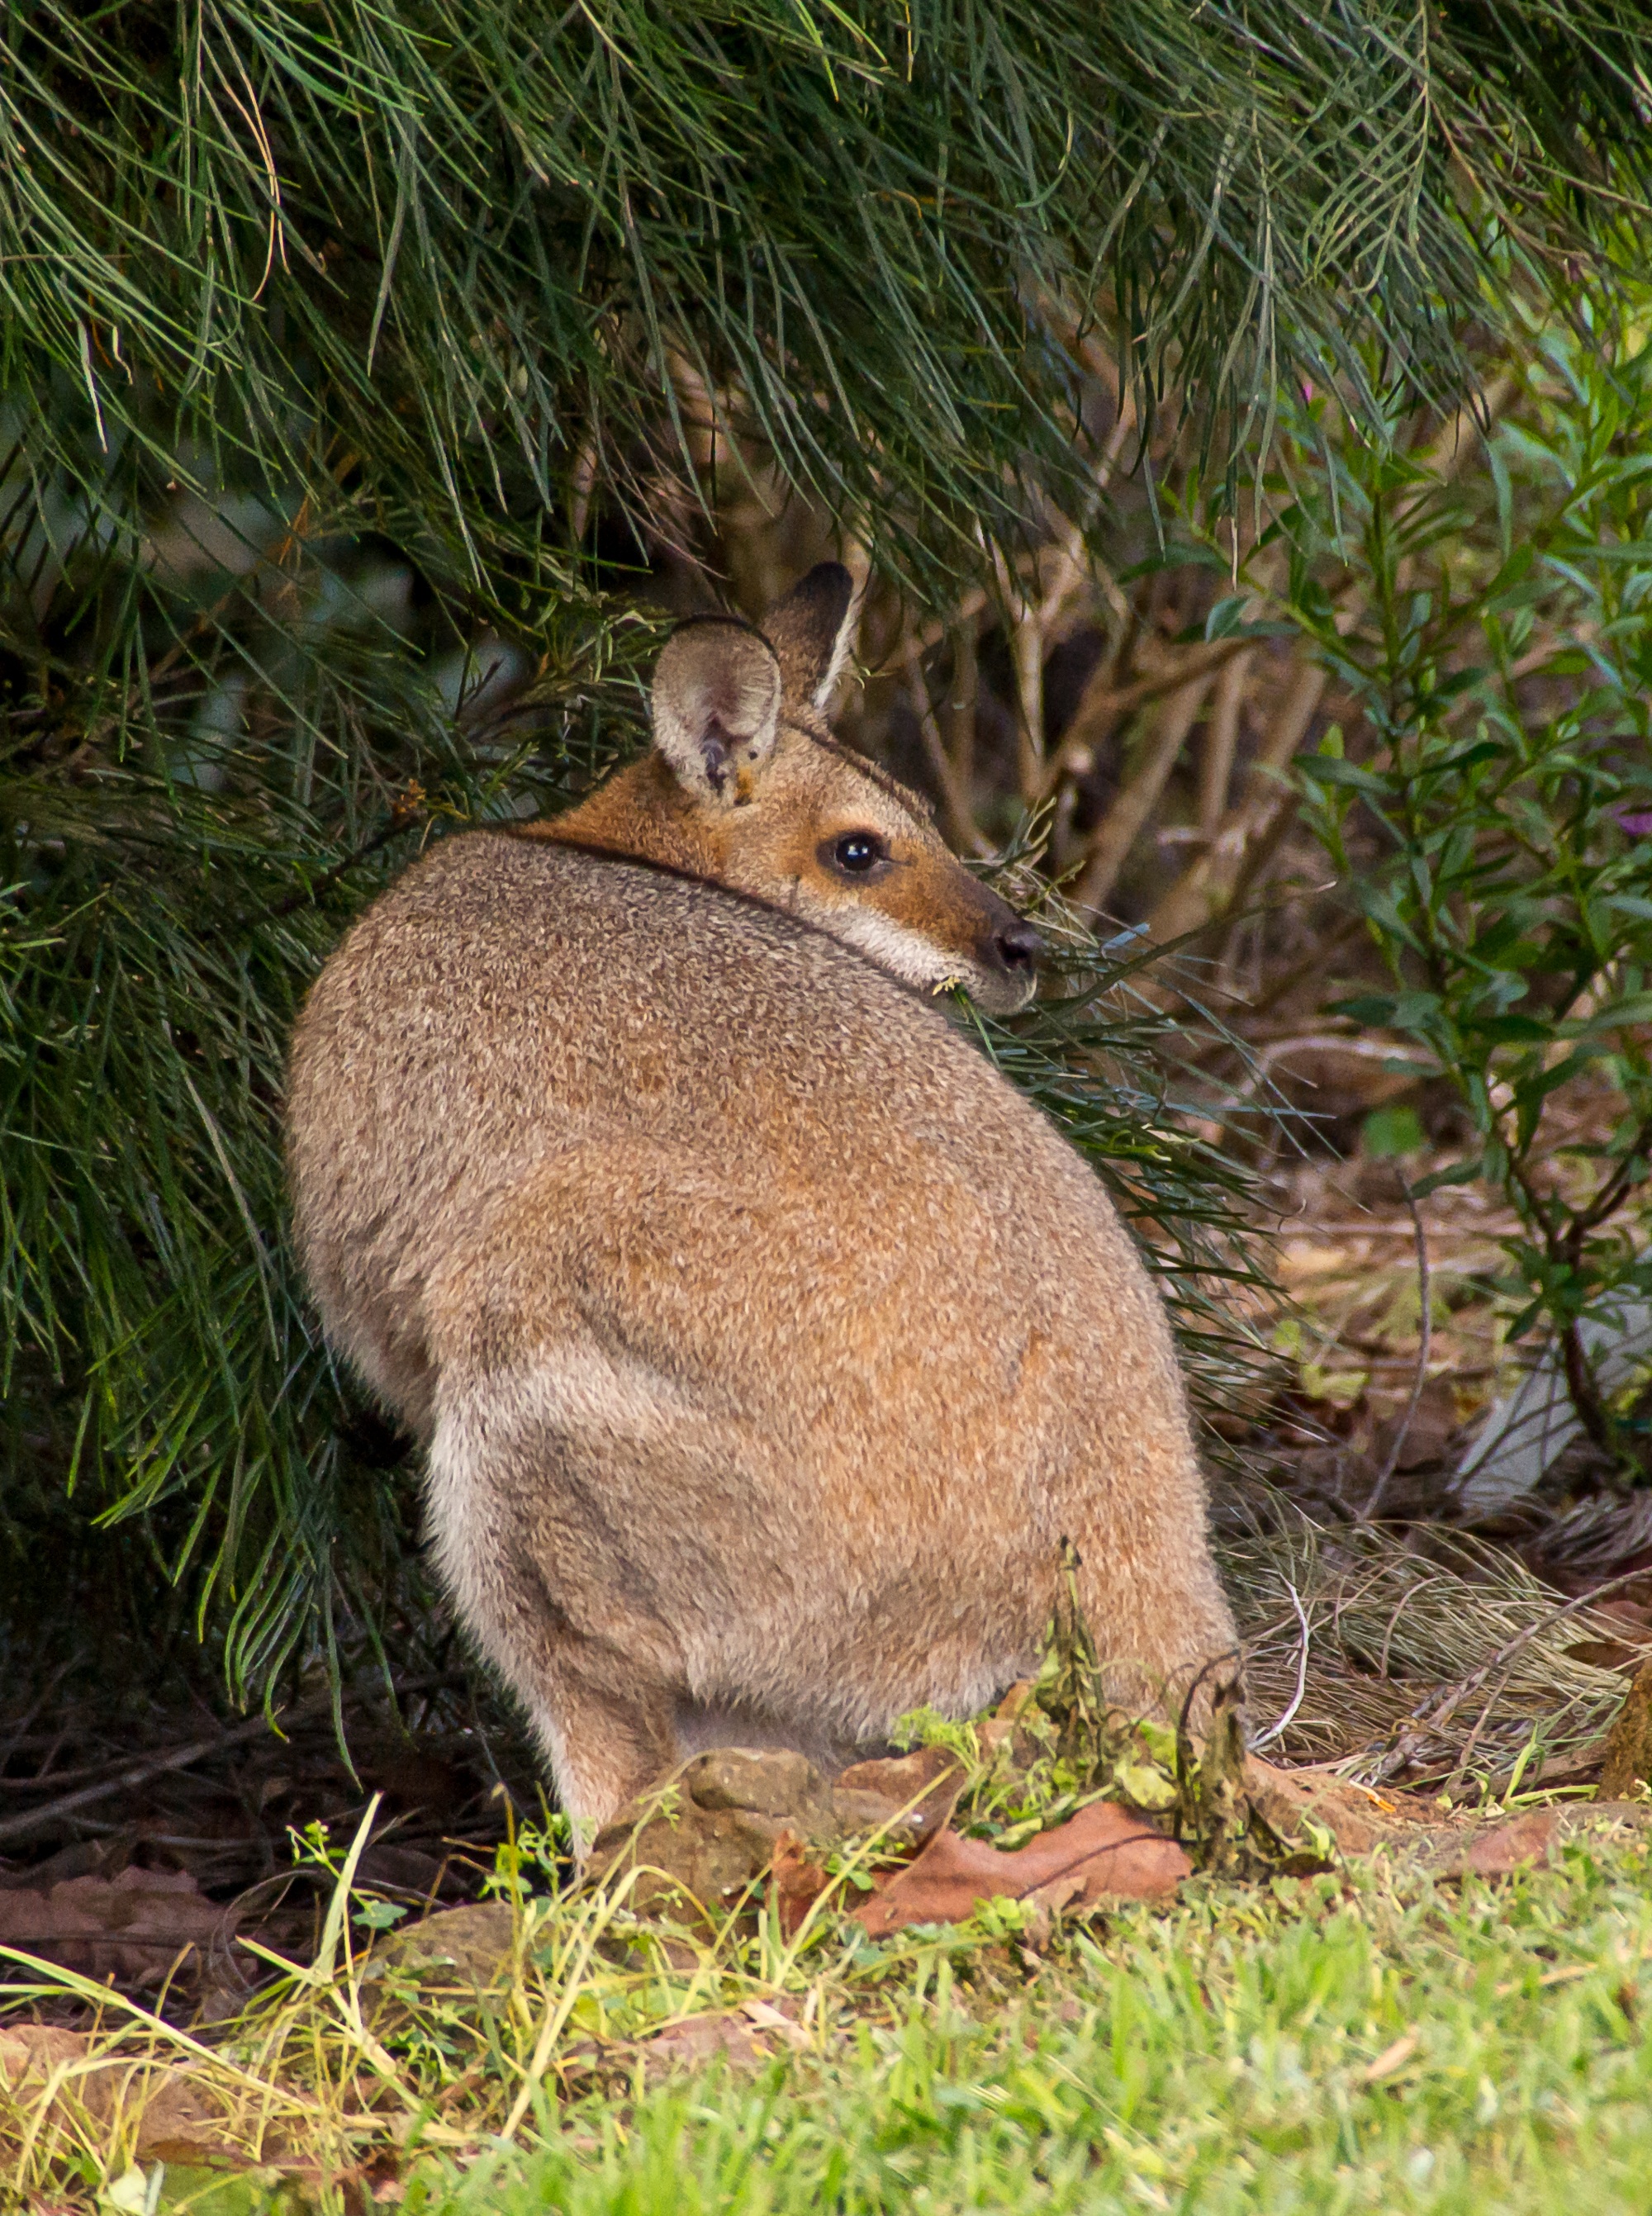
nature, grass, female, wildlife, wild, mammal, fauna, rabbit, kangaroo, wallaby, hare, australia, vertebrate, queensland, watching, marsupial, rednecked wallaby, rabits and hares